P-40 radar

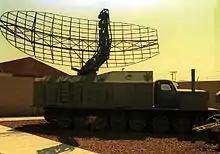
P-40 radar at Nellis AFB

The P-40 was the first high-mobility radar to enter into service with the then new tactical anti-aircraft forces of the Soviet armed forces.